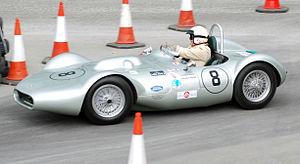
Lister est un petit constructeur de voitures de sport et de course britannique implanté à Cambridge, créé en 1954 par le pilote de course Brian Lister sous le nom de George Lister & sons. Il a été re-fondé en 1986 sous le nom Lister Cars. Ses modèles les plus célèbres sont la Lister-Jaguar, la Lister Storm et la Lister Storm LMP.